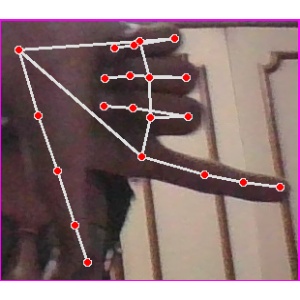
अक्षर: ख